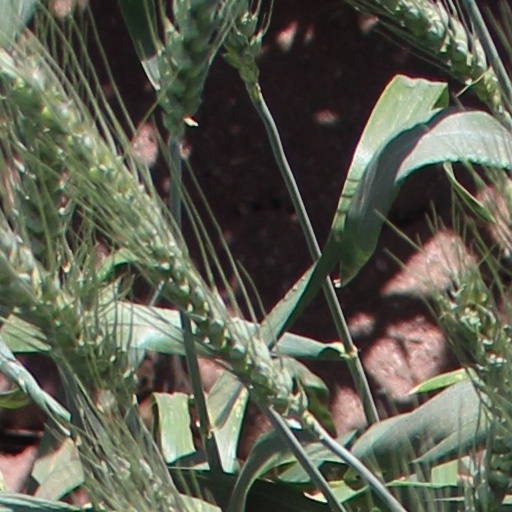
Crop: wheat